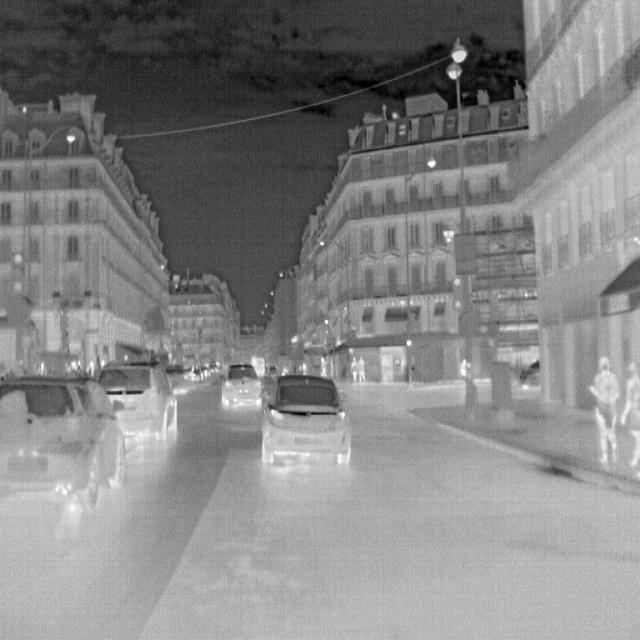
Detected objects:
label: person
label: person
label: person
label: person